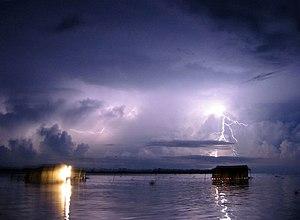
Le río Catatumbo est un fleuve du nord-est de la Colombie et du nord-ouest du Venezuela et un affluent du lac Maracaibo.
La foudre de Catatumbo, en espagnol Relámpago del Catatumbo, est un phénomène météorologique localisé au Venezuela. Il consiste en un orage caractérisé par ses fréquents et puissants éclairs qui se produit de 140 à 160 nuits par an pendant une dizaine d'heures à chaque fois et avec une fréquence de 280 éclairs par heure. Cet orage se développe en un endroit précis, au-dessus de l'embouchure du río Catatumbo lorsqu'il se jette dans le lac Maracaibo. Un des premiers à rapporter ce phénomène fut l'explorateur et scientifique allemand Alexander von Humboldt.